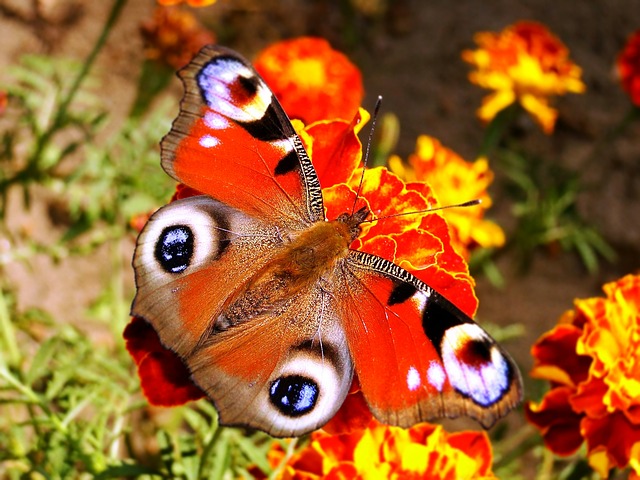
Label: farfalla